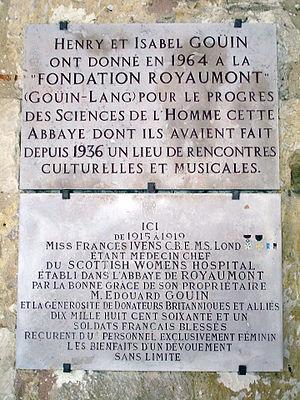
Plaques dans le passage-parloir de l'abbaye de Royaumont, Val-d'Oise, France.
Édouard-Ernest Goüin, né le 8 mai 1876 à Paris et mort le 13 septembre 1922 au palais abbatial de Royaumont, est un financier, industriel et philanthrope français.
La Fondation Royaumont pour le progrès des Sciences de l'Homme est une fondation privée française à vocation culturelle. Elle a son siège dans les bâtiments de l'ancienne abbaye cistercienne de Royaumont.
Henry Goüin, né à Paris le 9 mars 1900 et mort dans la même ville le 24 février 1977, est un industriel, mélomane et mécène français, président-fondateur de la Fondation Royaumont, première fondation privée à but culturel voyant le jour en France et ayant été reconnue d'utilité publique.
L'abbaye de Royaumont est un ancien monastère cistercien situé dans le hameau de Baillon à Asnières-sur-Oise dans le Val-d'Oise, à environ trente kilomètres au nord de Paris.